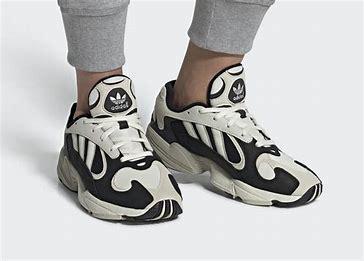
Brand: Adidas
Model: Yung 1